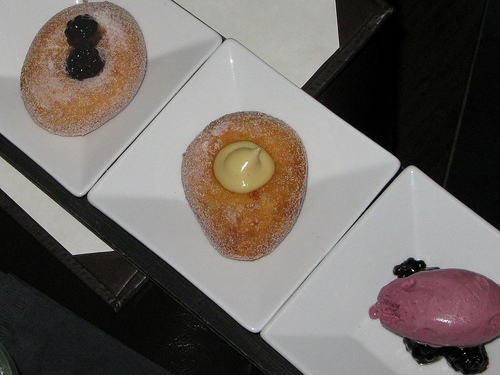
user: Given an image and a question. Answer the question in a short answer. Question: What pastry is pictured? Short Answer:
assistant: donut